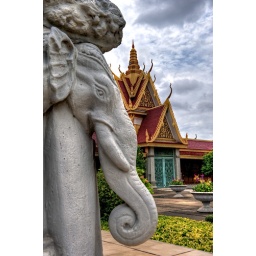
Elephant facade with building on grounds of Royal Palace in background in Phnom Penh, Cambodia.